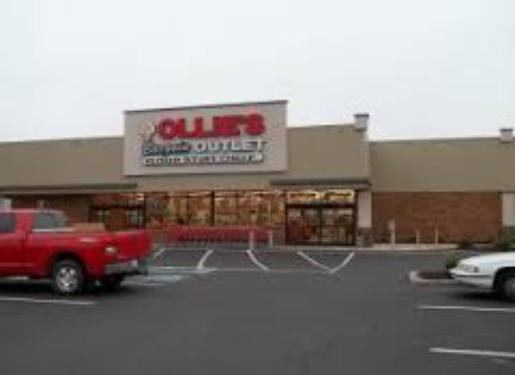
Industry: Others